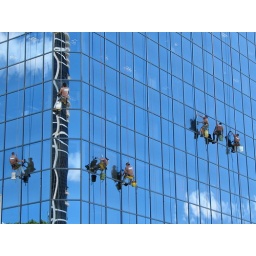
Washing a glass building on a cloudy blue day in Honolulu.